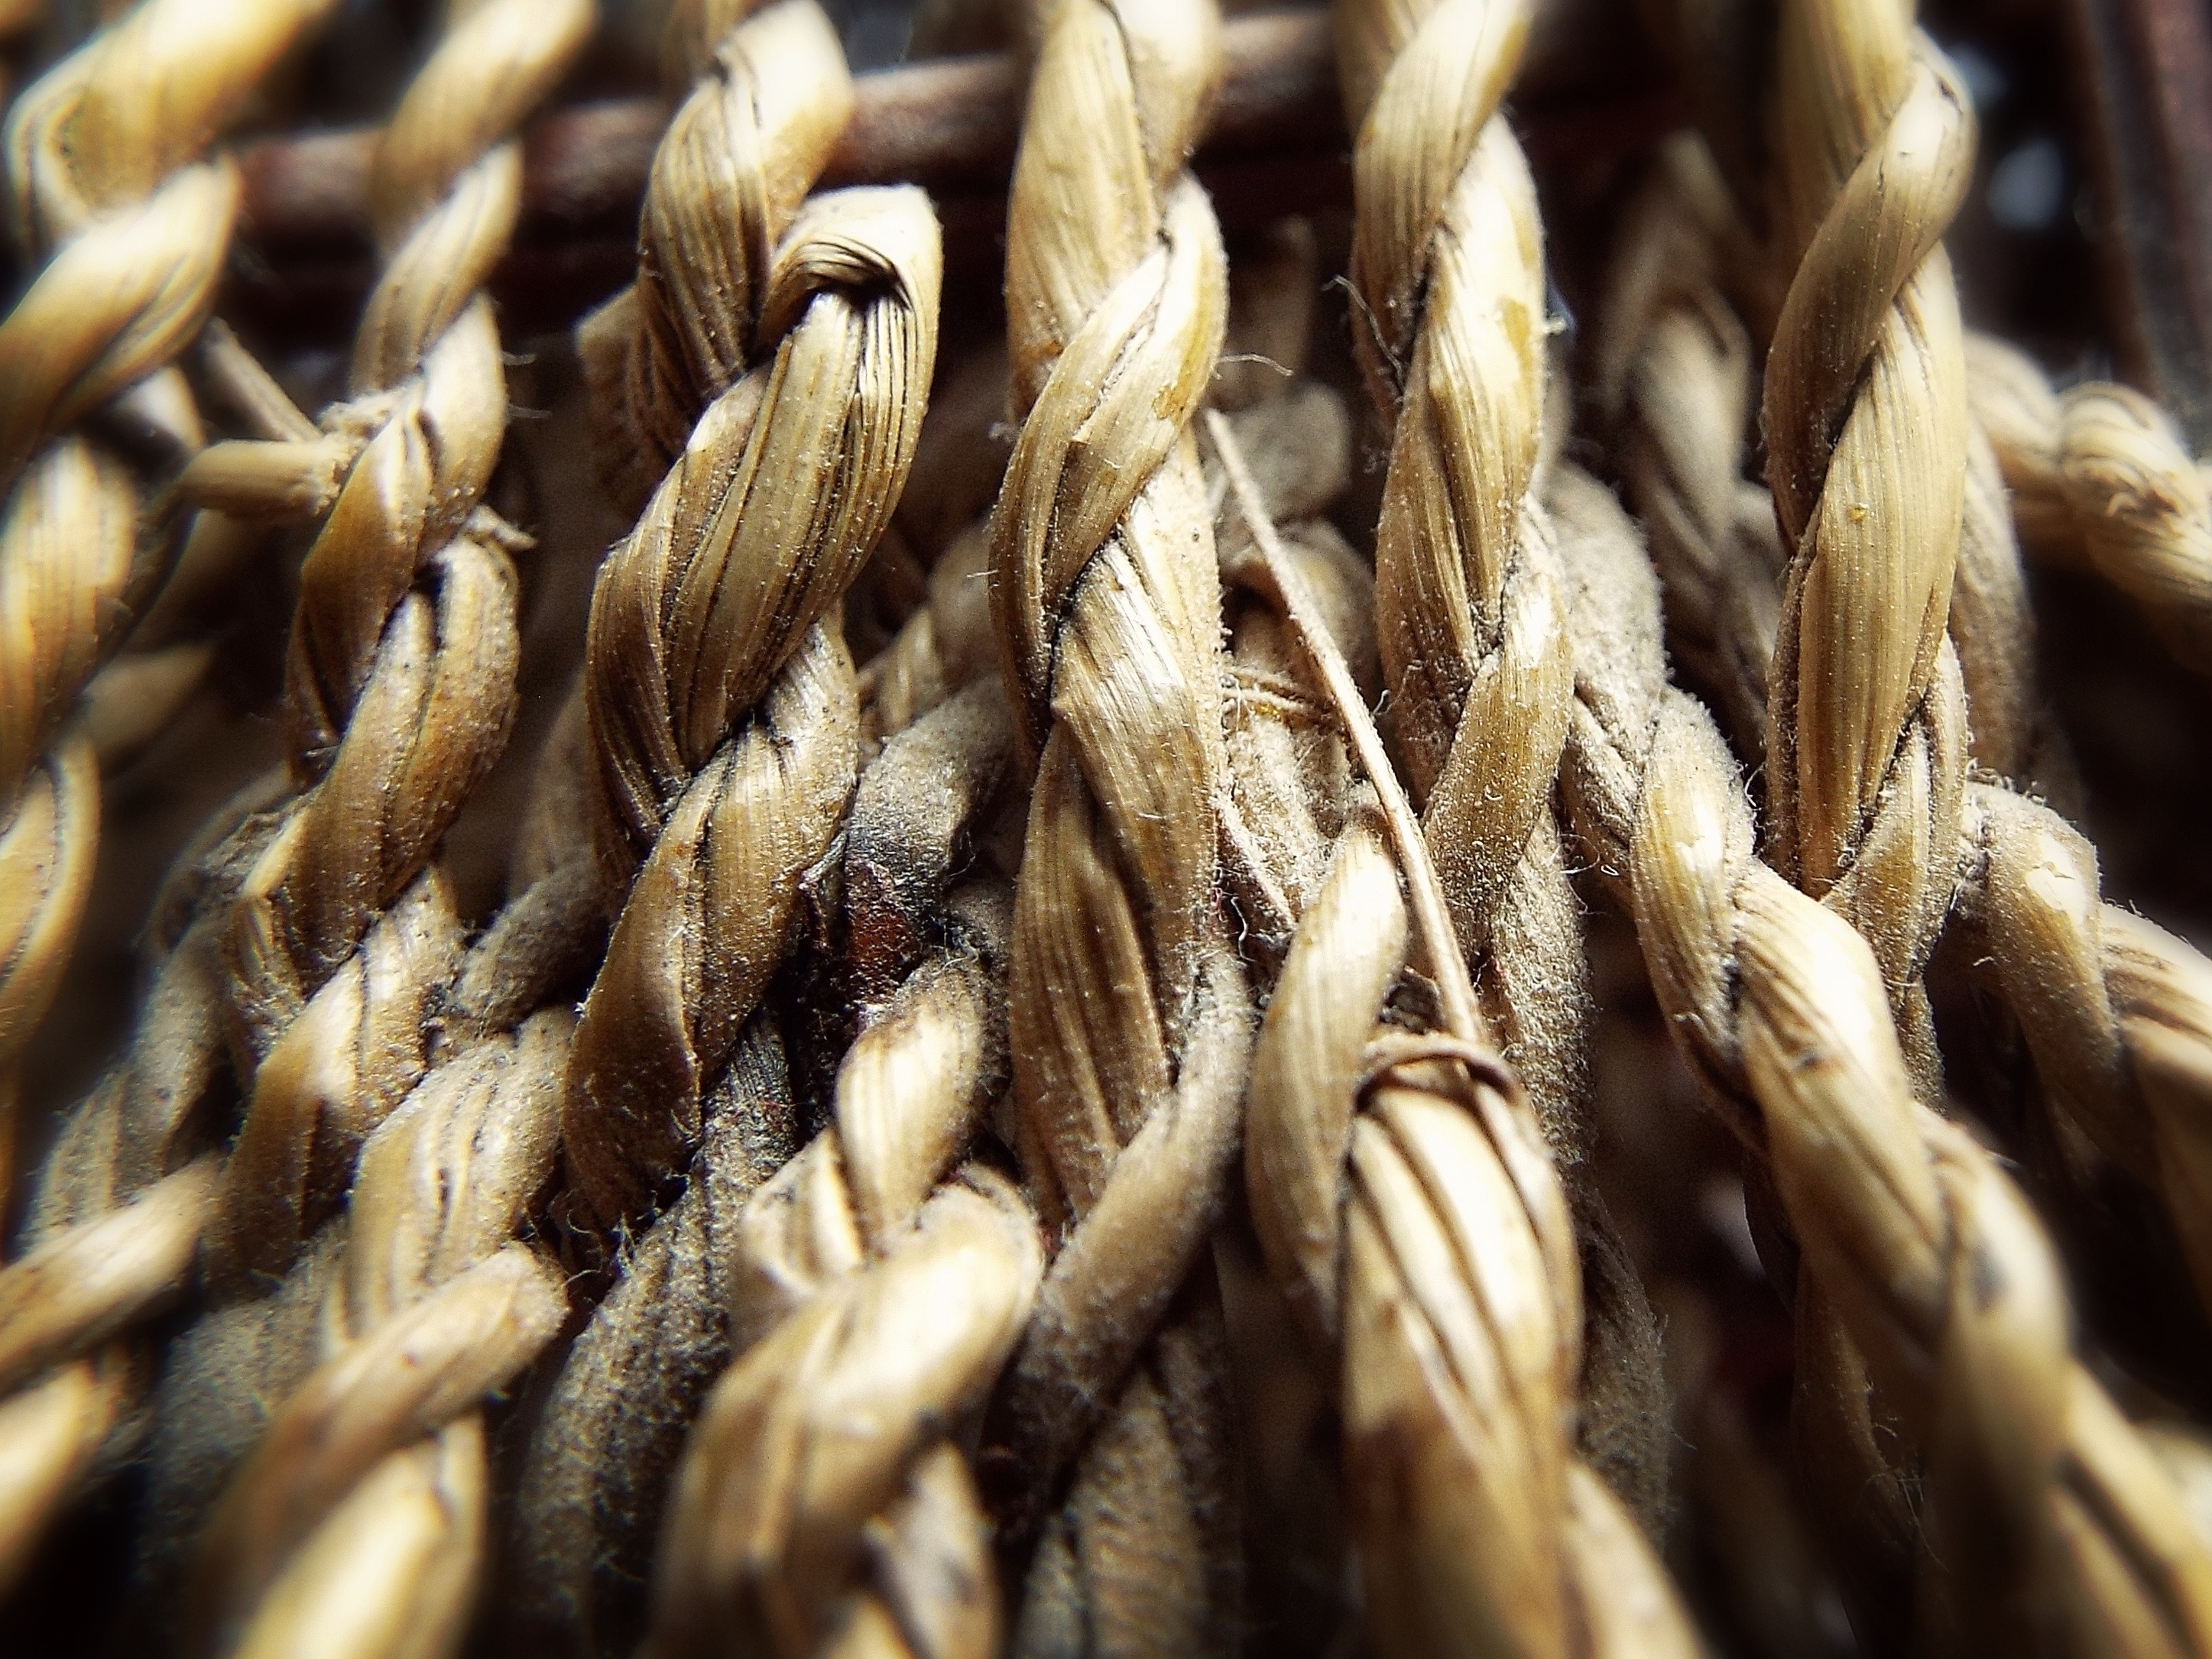
wood, food, produce, crop, brown, basket, close up, background, straw, wallpaper, detail, flavor, natural material, scuttle, ur m work, grass family